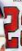
Number: 2